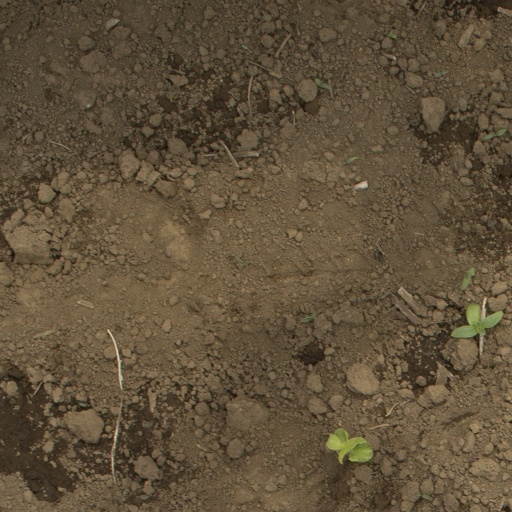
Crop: Jerusalem artichoke